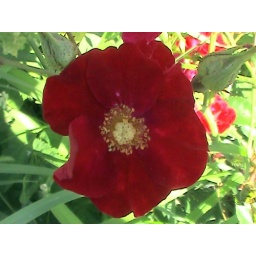
Another of my red flower carpet roses blooming in my front yard